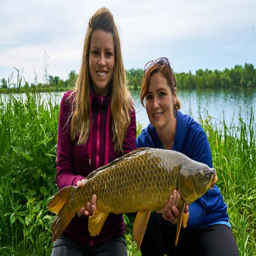
person , left , and person with a carp caught .